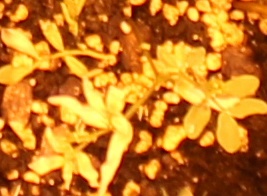
Label: Lentil